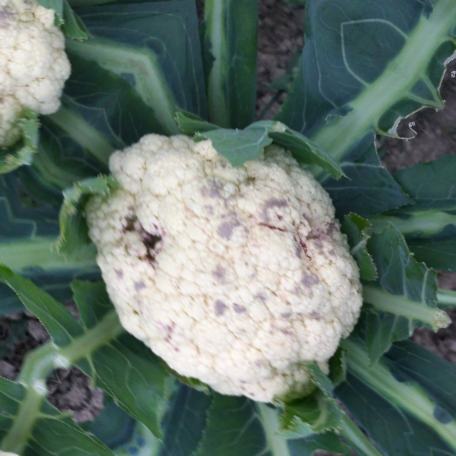
Label: Bacterial spot rot